Marl Chemical Park

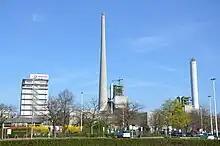
Marl energy cogeneration facility near the south gate

Including Evonik, Marl Chemical Park hosts 18 companies and 100 production plants in over 900 buildings operating through a shared infrastructure. It is the third largest integrated industrial park, known as a "Verbund" site, in Germany. It is also the largest filling center for hydrogen in Europe. Shared services include: